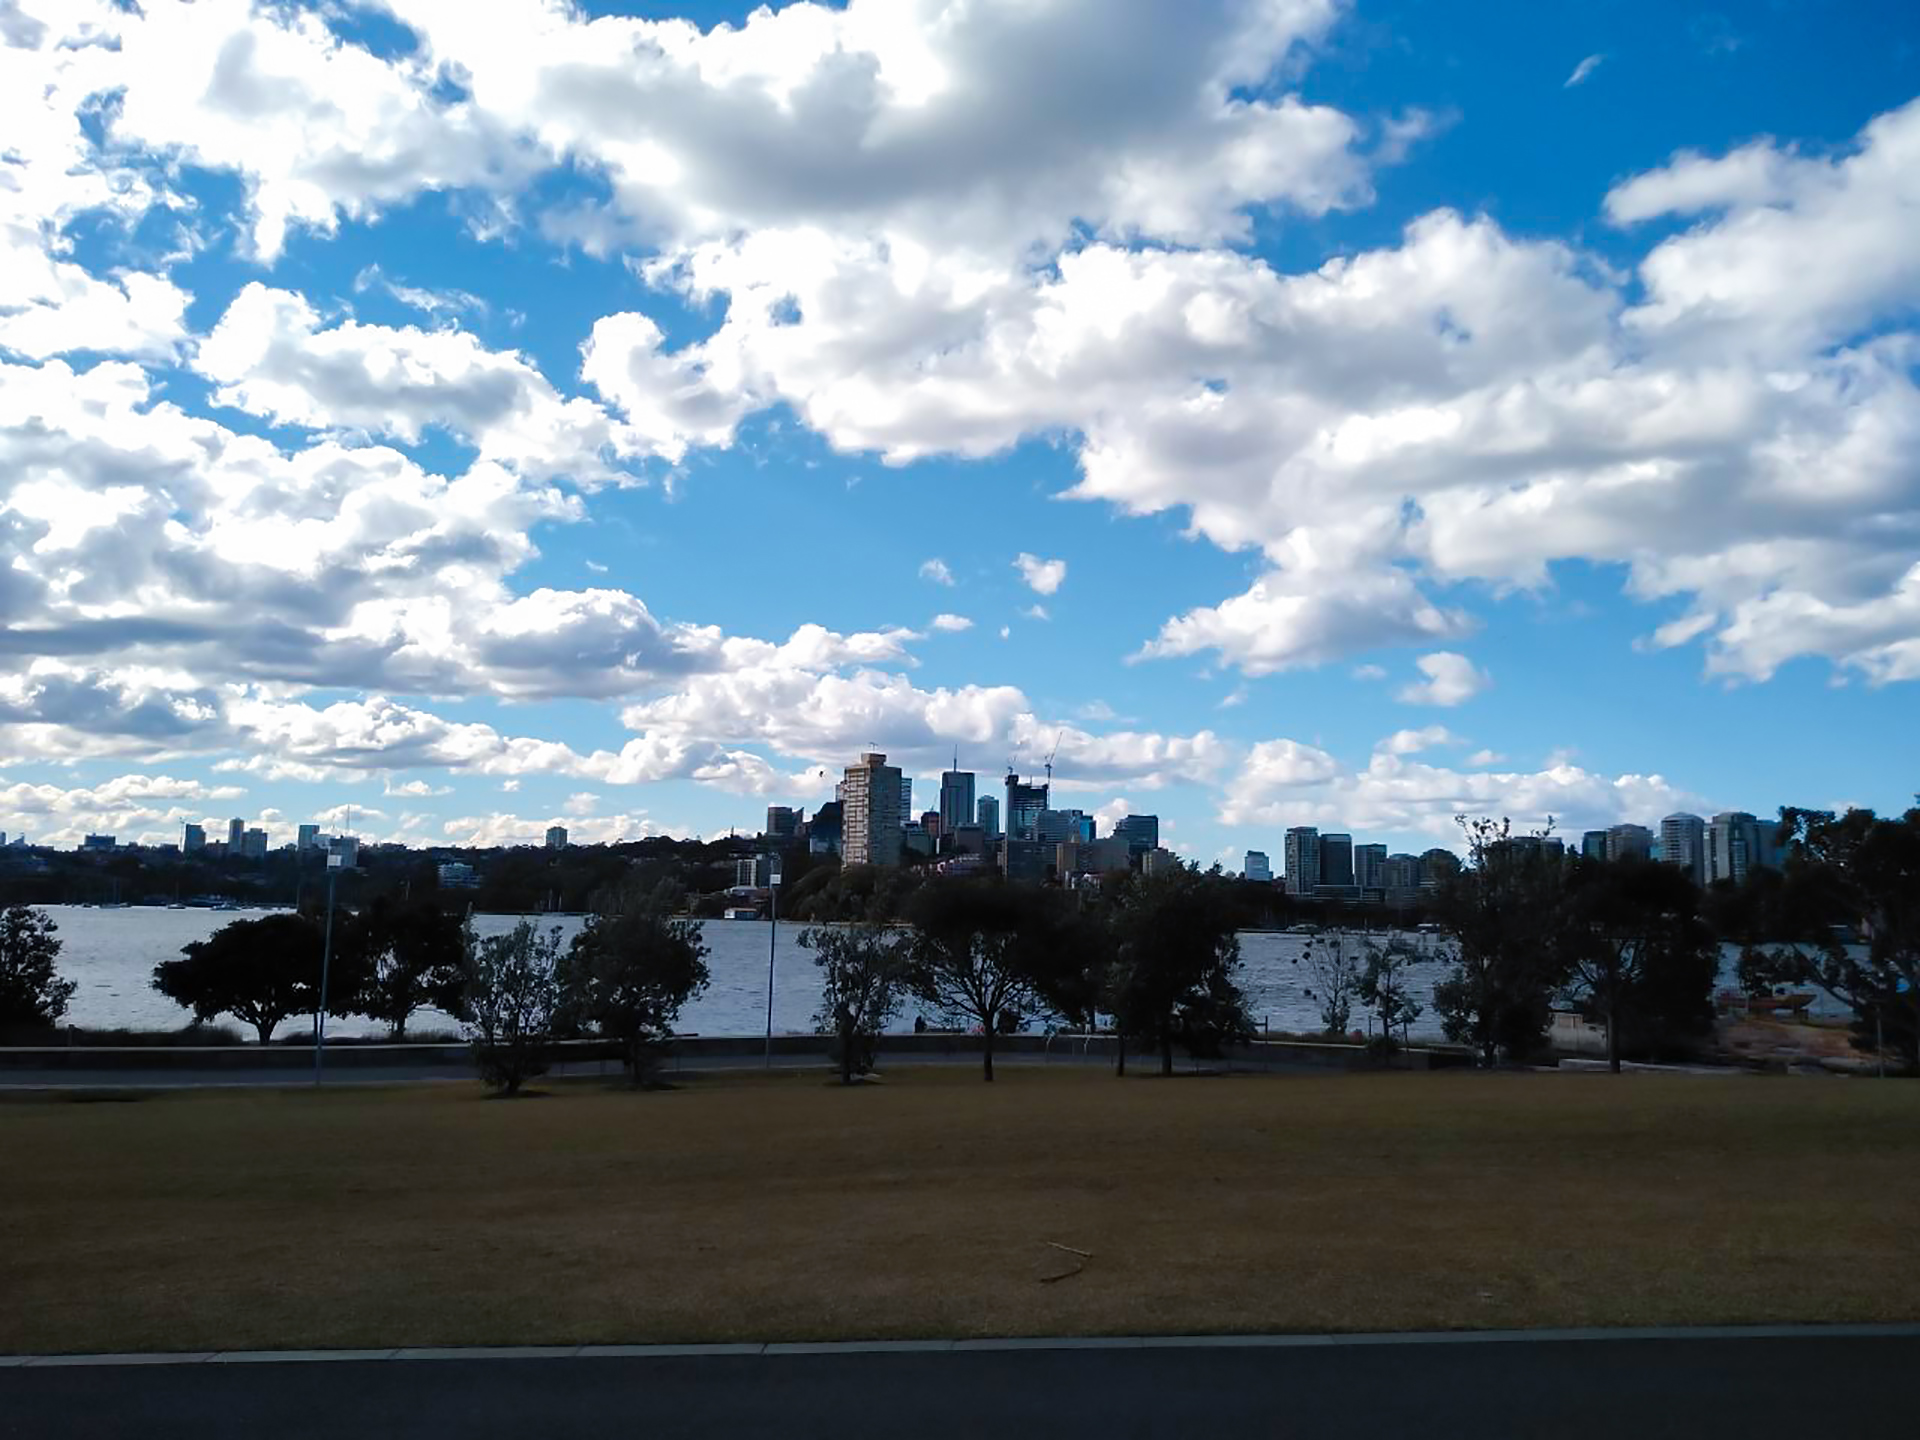
canon photography, river, lake, water, tree, garden, park, cloudy, day, sunny, peaceful, enjoyment, relaxing, city, buildings, sydney, australia, sky, cloud, daytime, natural landscape, skyline, cumulus, horizon, morning, meteorological phenomenon, reflection, architecture, landscape, sunlight, mountain, world, downtown, vacation, house, road, tourism, building